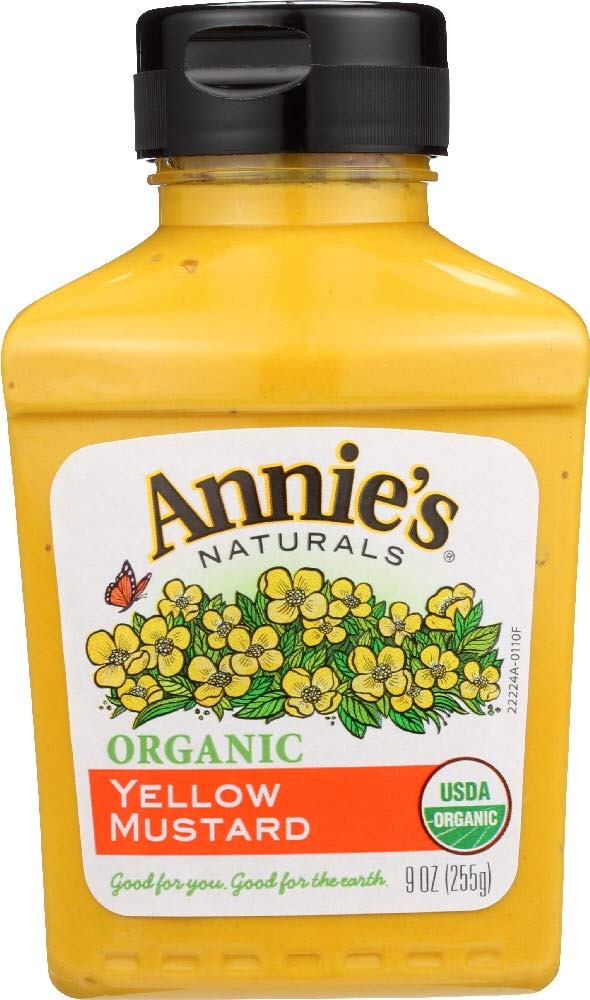
Item Name: Annie's Naturals Organic Yellow Mustard - 9 fl oz2
Value: 1.0
Unit: Count

Price: 6.1